Leo Sirota

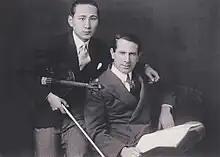
Sirota "(right)" with Kishi Kōichi

Altogether Sirota played 16 concerts in the Japanese leg of his tour, which ended with a concert on December 21 at the Nippon Seinenkan. That performance was the first he chose to play on a Yamaha piano, then known as Nippon Gakki. His choice, unprecedented for visiting Western artists at the time, resulted in Nippon Gakki widely advertising his endorsement; he is credited with helping to popularize Yamaha pianos. At the end of the tour, the Japanese press referred to Sirota as a "god of the piano".